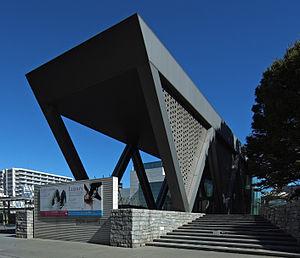
Le musée d'art contemporain de Tokyo se trouve dans l'arrondissement de Kōtō à Tokyo au Japon. Ouvert en 1995, le musée est situé dans le parc de Kiba.
Cette liste présente les musées et les galeries d'art situés à Tokyo.